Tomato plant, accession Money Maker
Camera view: vertical (180 deg); turntable rotation: 150 degrees
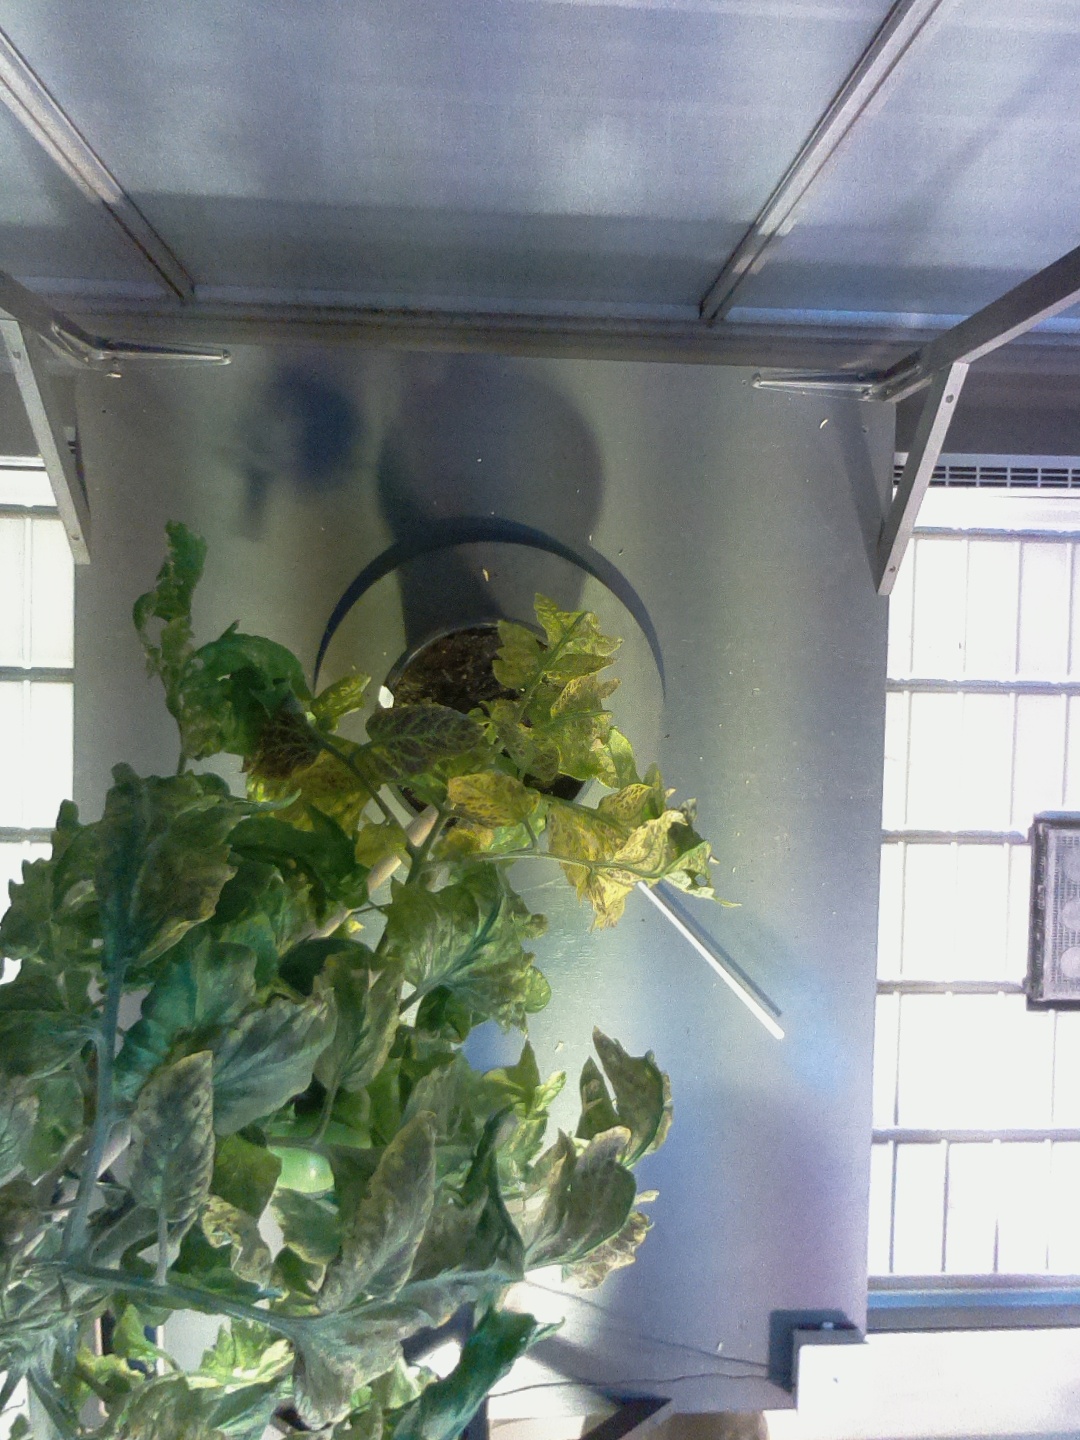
BBCH growth stage 78: 80% -90% of final fruit size